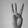
ASL letter: W